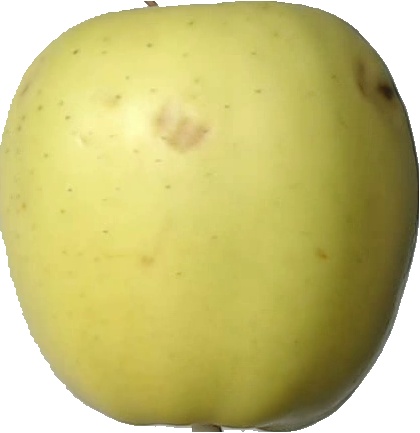
Label: apple_golden_2